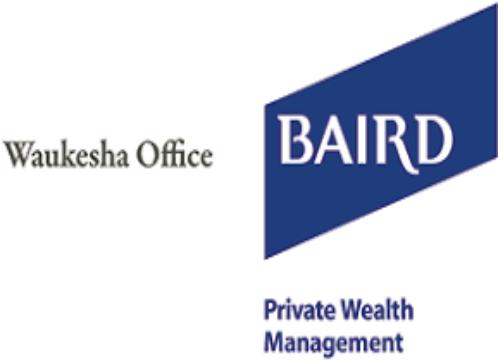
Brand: baird
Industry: Others